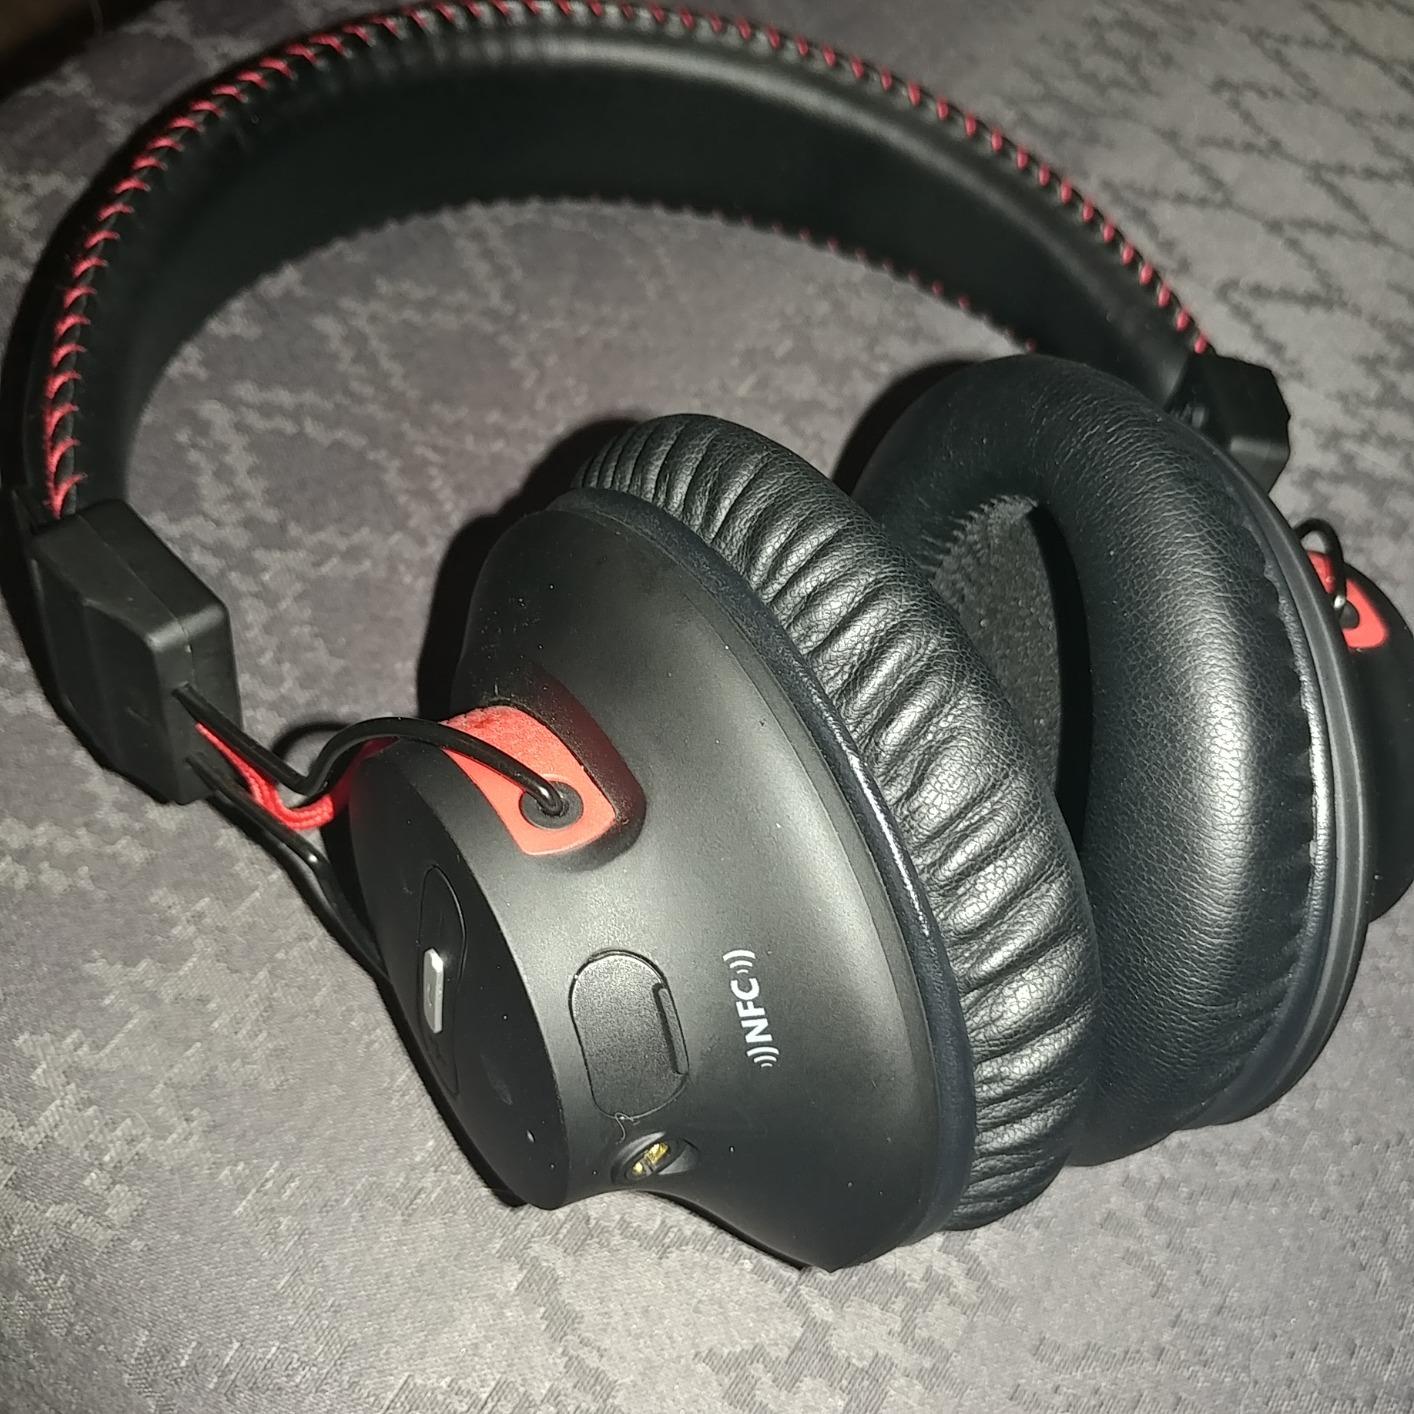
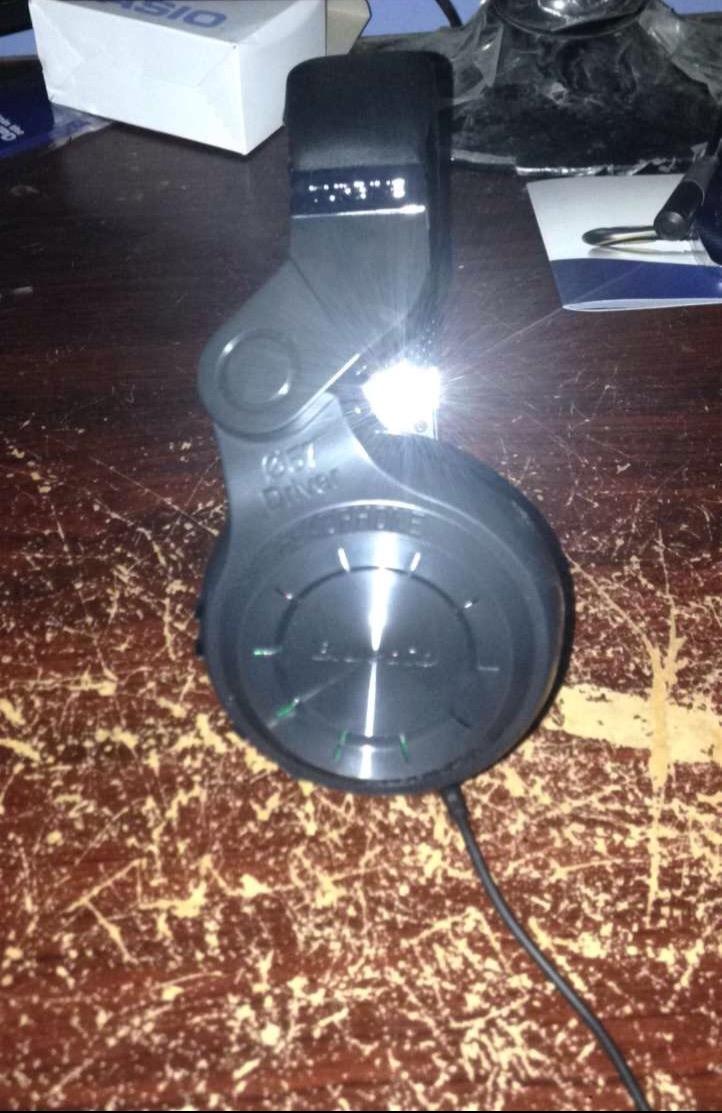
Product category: headphones
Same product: no